Kathlyn Hilliard

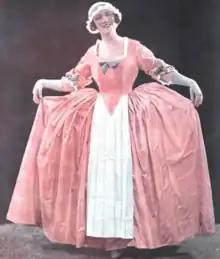
Kathlyn Hilliard in costume as Polly Peachum in "The Beggar's Opera" (1922)

Kathlyn Hilliard (17 April 1892 – 7 October 1933) was a Scottish singer and actress. She was principal soprano with the British National Opera Company (BNOC) from 1925 to 1928.